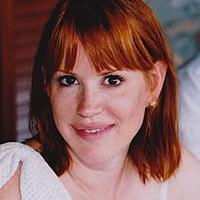
Age: 41